Sports in Markham, Ontario

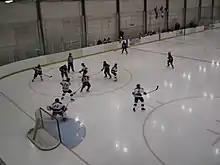
Ice Hockey game at Angus Glen Community Centre.

Most sports in Markham, Ontario are amateur or recreational: